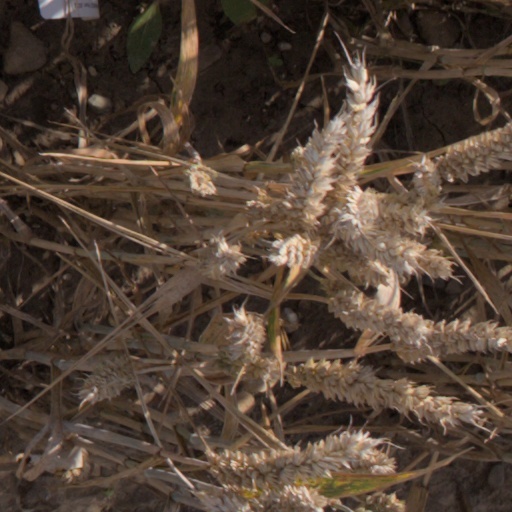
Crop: wheat